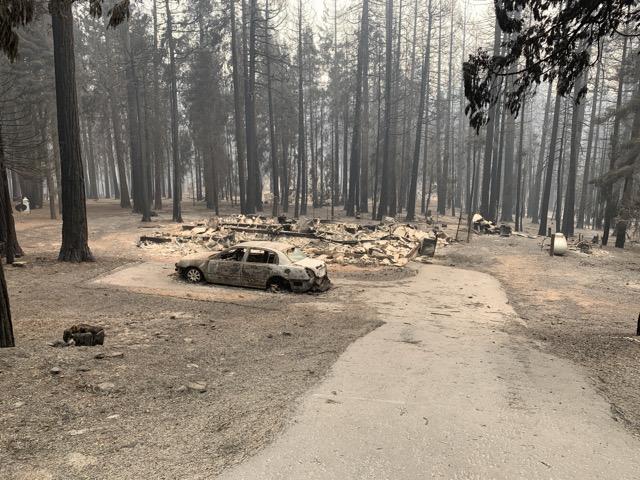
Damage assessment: destroyed